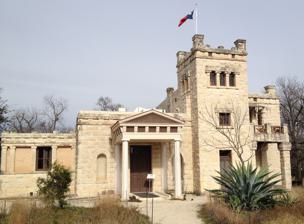
Building: Elisabet Ney Museum
Country: United States of America
Year built: 1907
Art museum in Austin, Texas United States historic place Elisabet Ney Studio and Museum U.S. National Register of Historic Places Recorded Texas Historic Landmark Texas State Antiquities Landmark Location 304 E. 44th St Austin, Texas , United States Coordinates 30°18′24″N 97°43′35″W / 30.30667°N 97.72639°W / 30.30667; -97.72639 Area 2.6 acres (1.1 ha) Built 1892 ( 1892 ) Architect Elisabet Ney Architectural style Classical revival NRHP reference No. 72001374 RTHL No. 13829 TSAL No. 624 Significant dates Added to NRHP November 29, 1972 Designated RTHL 1962 Designated TSAL May 28, 1981 The Elisabet Ney Museum is a museum located in Austin, Texas , United States .  It is housed in the former studio of sculptor Elisabet Ney and is dedicated to showcasing her life and works. There is a permanent collection of her portrait busts and personal memorabilia on display. History Formosa , as Ney called the studio, was completed in 1893 and enlarged in 1902. It was the earliest art studio built in Texas . After Ney died in 1907, Ella and Joseph B. Dibrell purchased the building to preserve it as an art center in memory of her. Ella Dibrell along with other women helped form the Texas Fine Arts Association to create the museum. The City of Austin assumed ownership of it in 1941 and it is managed through the city's Parks and Recreation Department. In addition to being a local and state historic landmark, it was added to the National Register of Historic Places on November 29, 1972, and is one of the 40 museums in the Historic Artists' Homes and Studios program. Until 1973 the Ney museum emphasized the exhibition of contemporary art. From July 1980 to November 1982, the museum was closed for restoration and the installation of a climate-control system, after which the museum began to reconstruct the studio as it was used by Ney. In 2007 the museum commissioned a master plan for restoration of the grounds. Part of this plan has been completed, including planting wild flowers and prairie grasses around the building to better resemble the appearance of the grounds in Ney's time. In 2017 the city of Austin announced a planned restoration of the museum's frame, windows, and doors to improve the building's climate control and a restoration of the property's historic wall and gate. Other planned improvements include a new bridge across Waller Creek , which cuts through the Ney property, and the formation of a supporters group, Friends of the Ney. Recently, the museum has again returned to a focus on contemporary art more than Ney and her work, and holds numerous public events and art exhibitions annually. Collection Busts on display inside the museum The museum houses a collection of originals and replicas of Ney's works, along with many of her personal belongings and tools. The more than fifty busts, medallions, and full-sized figures on display include her portraits of European notables such as King Ludwig II of Bavaria , Otto von Bismarck , Giuseppe Garibaldi , and Arthur Schopenhauer as well as Americans William Jennings Bryan , Sam Houston , Stephen F. Austin , and General Albert Sidney Johnston . See also List of single-artist museums References